Analytic philosophy

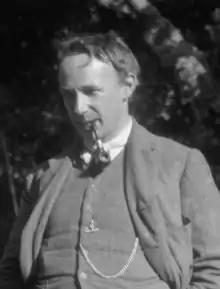
G. E. Moore was an ethical non-naturalist.

Frege questioned standard theories of truth, and sometimes advocated a redundancy theory of truth. Frank Ramsey also advocated a redundancy theory. Alfred Tarski put forward a semantic theory of truth.